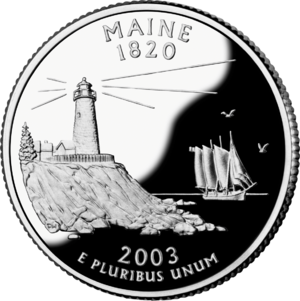
Les 50 State Quarters sont une série de cinquante pièces d'un quart de dollar américain émise par l'United States Mint de 1999 à 2008 pour faire connaître les différents États des États-Unis. Ces pièces ont été émises au rythme de cinq par an, par ordre d'entrée des États dans l'Union.
Le Maine /mɛn/ est un État des États-Unis situé à l’extrême nord-est du pays. Il est bordé à l’ouest et au nord par la province canadienne du Québec, au nord-est par la province du Nouveau-Brunswick, au sud-est par l'océan Atlantique, à l'ouest et légèrement au sud par l’État du New Hampshire. Le Maine constitue la partie la plus septentrionale de la Nouvelle-Angleterre et la plus orientale des États-Unis. Il est connu pour ses paysages, et notamment pour ses côtes rocheuses et dentelées, ses montagnes basses et vallonnées et ses immenses forêts. Il est également reconnu pour ses spécialités de fruits de mer, notamment les homards et les palourdes.